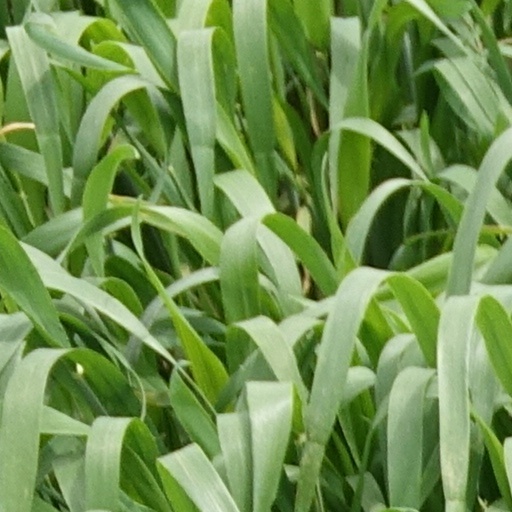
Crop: wheat